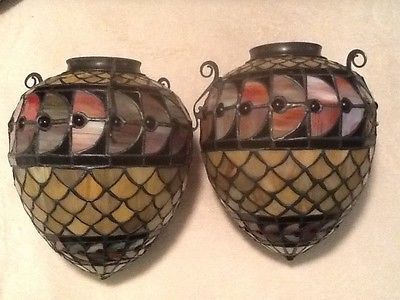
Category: lamp